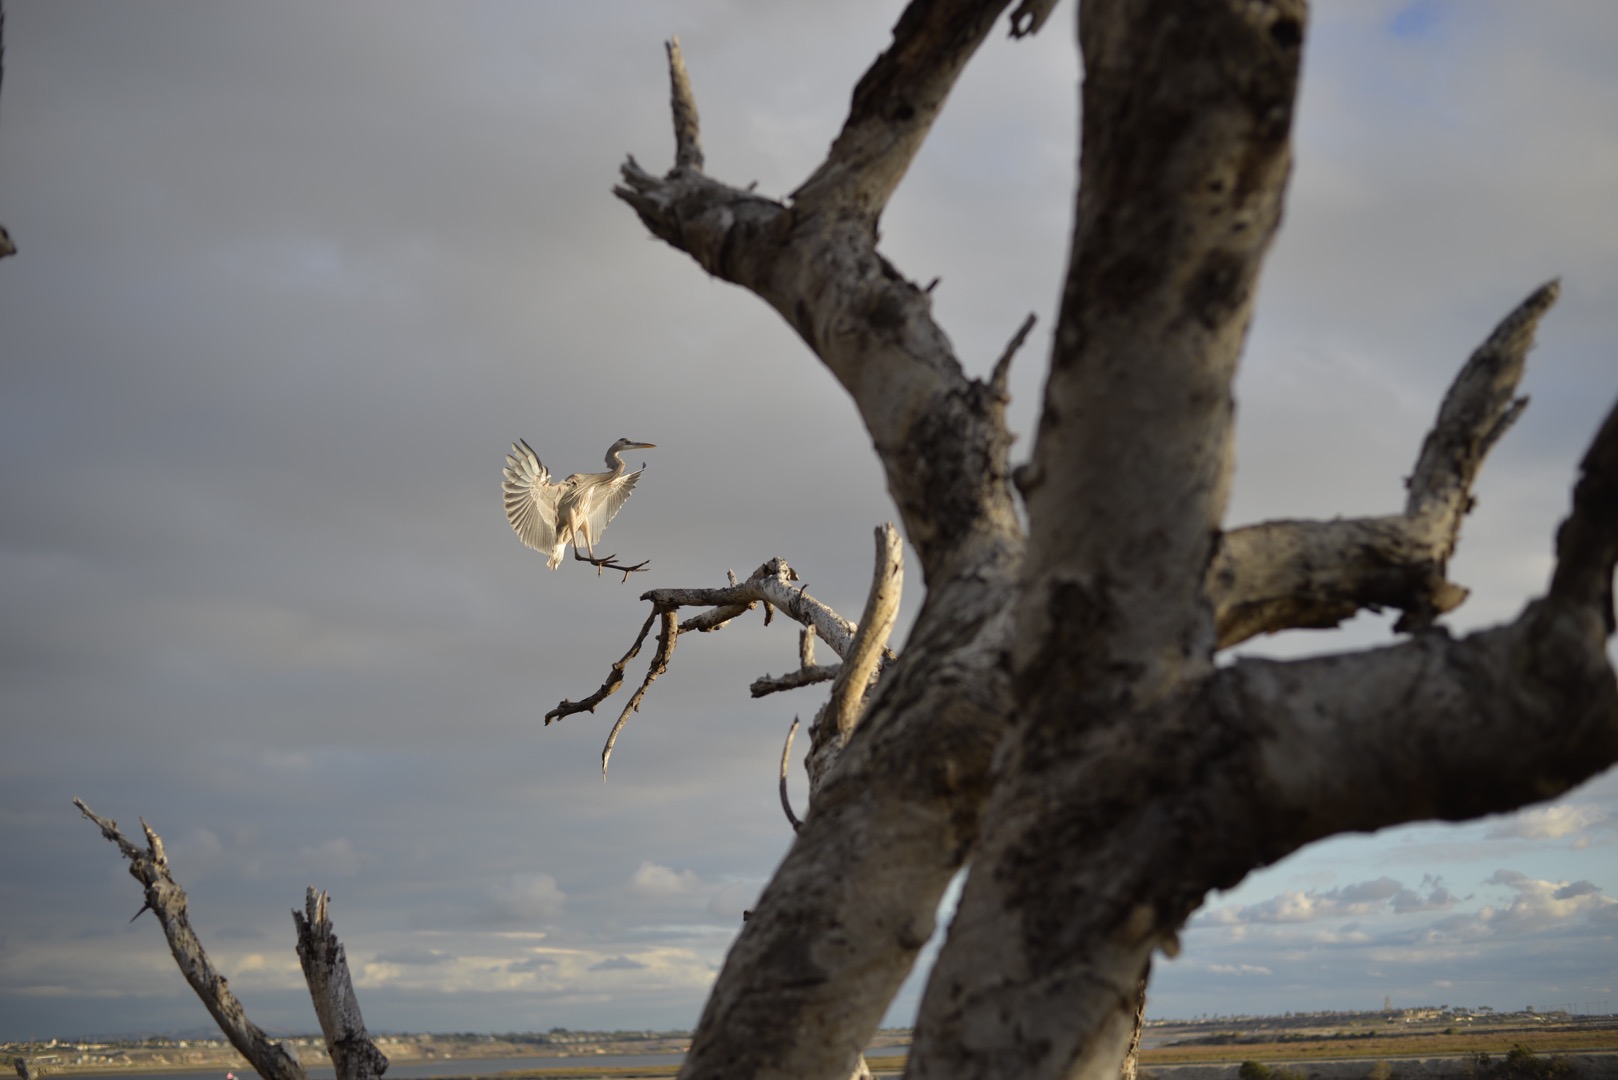
tree, nature, branch, bird, flower, animal, wildlife, eagle, fauna, plumage, bird of prey, bald eagle, feathers, branches, public domain images